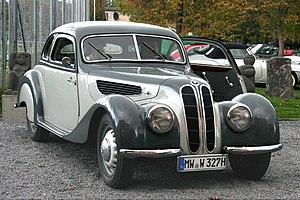
La BMW 327 est une voiture du constructeur allemand BMW construites entre 1937 et 1955.